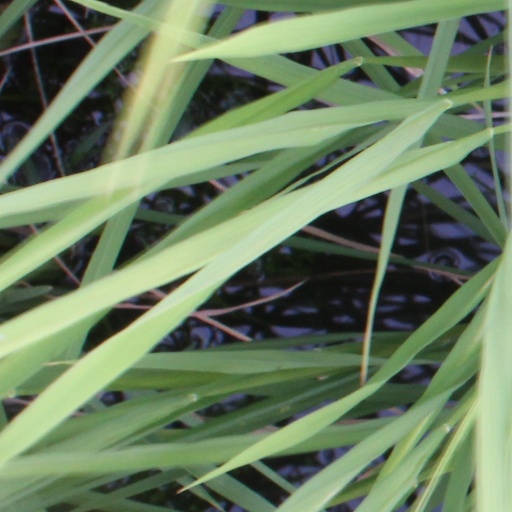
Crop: rice